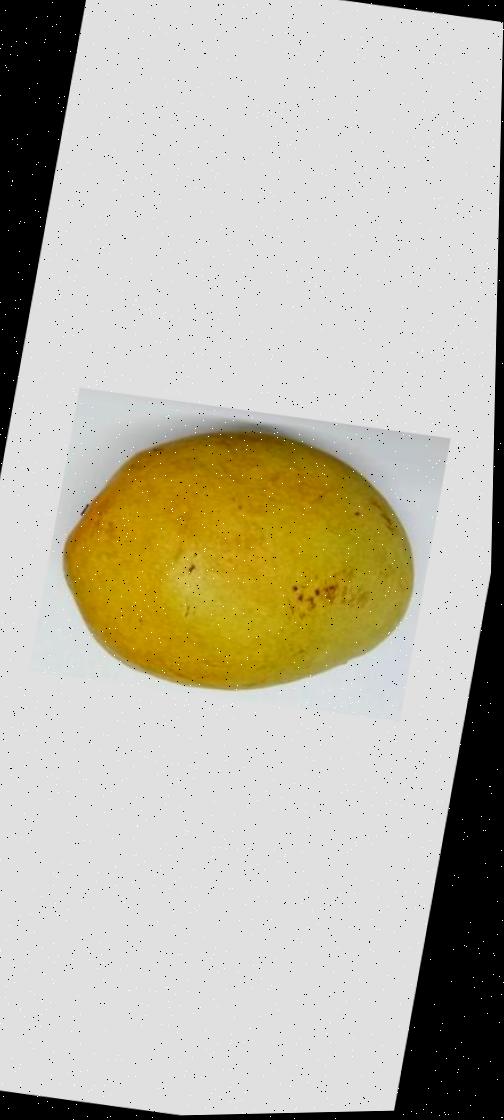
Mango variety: Bari-11